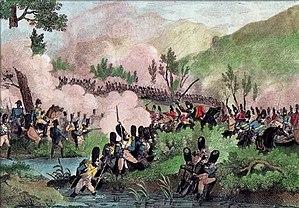
Bataille de Caldiero, 30 octobre 1805.